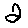
Label: 2